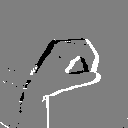
ASL letter: o